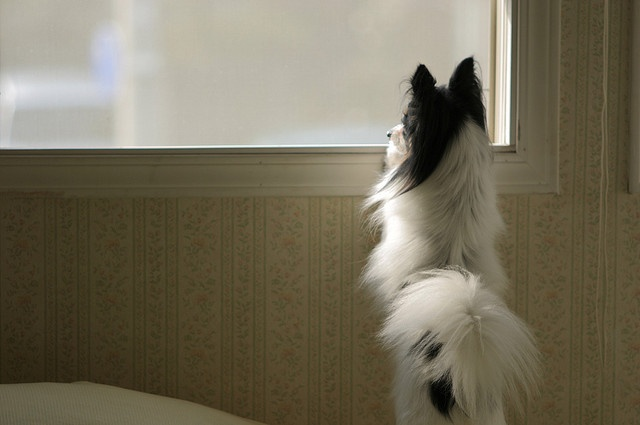
A dog standing on its hind legs staring out a window.
A dog standing on its legs to see out the window.
a little dog standing on its back legs and looking out a window
A very cute black and white dog standing by a window.
A dog is looking out of a window.